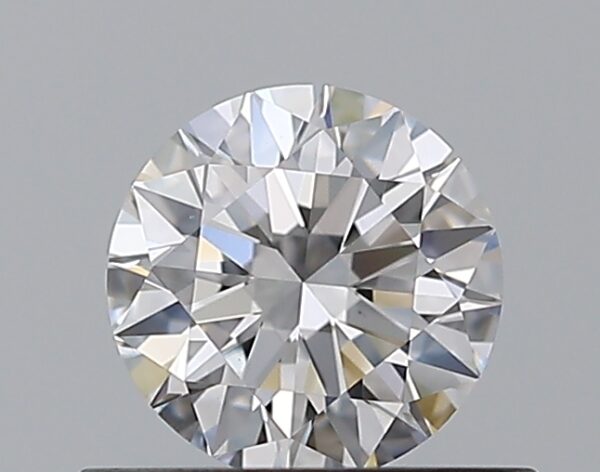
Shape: round
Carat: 0.5
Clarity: VS1
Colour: D
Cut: EX
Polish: EX
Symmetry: EX
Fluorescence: N
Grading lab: GIA
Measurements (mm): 5.09 x 5.12 x 3.12